Thomas Manfredini

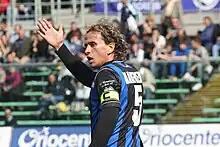
Manfredinin with Atalanta in 2010

Thomas Manfredini (born 27 May 1980) is an Italian former professional footballer who played as a centre-back.